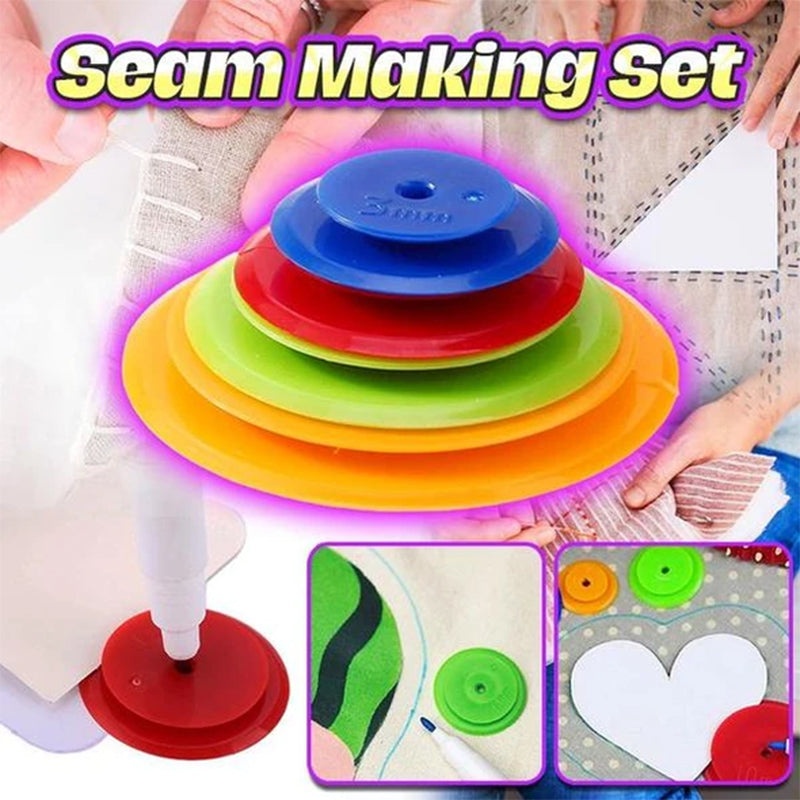
Tracing Loom Makers (4 PCs)
FEATURES Trace various patterns easily. No more using rulers, makeshift templates, or complicated techniques to duplicate patterns. These tools make tracing patchwork quick and easy so you can focus on the important details of your work. Wide applications. It’s perfect to use on sewing, quilting, and even DIY arts and crafts. Available in different sizes and colors. These little tracers come in several sizes to match all your crafting requisites. Easily pick a size suitable at the job at hand. Useful, practical gift. Offers a smart way to trace patterns on various materials, it’s a nice gift that seamstress, tailors, craft makers, and DIY enthusiasts will appreciate. SPECIFICATIONS Package includes: (4) pcs of Tracing Loom Makers Material: Plastic Size: approx. 3mm/0.11in, 5mm/0.19in, 7mm/0.27in, 10mm/0.39in Color: Blue, Red, Green, Orange ( Random Color ) NOTE Please allow some slight measuring deviation due to manual measurement. Due to the different monitor and light effect, the actual color of the item might be slightly different from the color showed on the pictures.
Brand: Yochoos
Category: Arts & Entertainment > Hobbies & Creative Arts > Arts & Crafts > Art & Crafting Tools > Craft Cutting & Embossing Tools > Craft Scoring Tools > Craft Scoring Wheels